The Signal (2007 Argentine film)

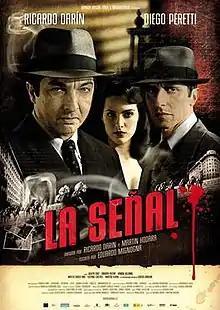
Theatrical release poster

The Signal is a 2007 Argentine-Spanish neo-noir mystery drama film written by Eduardo Mignogna. Mignogna was going to direct the film as well. However, due to his death one year before the start of production, his friend and frequent collaborator, Ricardo Darín, took up the task. He was aided by Martín Hodara, who had his directorial debut. Darín also starred in the lead role, along with Diego Peretti, Julieta Díaz and Andrea Pietra.